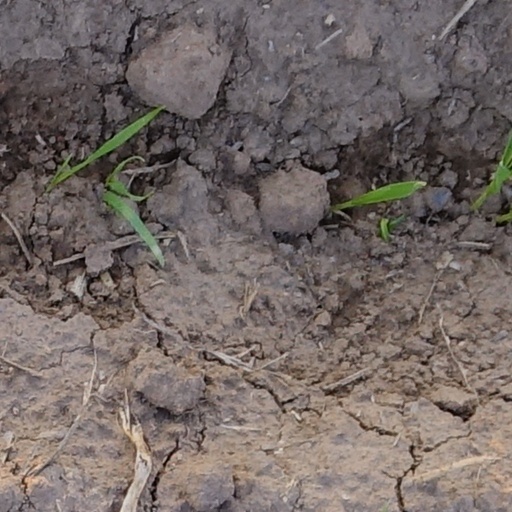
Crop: wheat